Liquid bleach

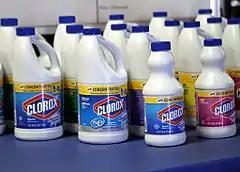
Liquid bleach (sodium hypochlorite solution) packaged for household use.

Liquid bleach, often called just bleach, is a common chemical household product that consists of a dilute solution of sodium hypochlorite and other secondary ingredients. It is a chlorine releasing bleaching agent widely used to whiten clothes and remove stains, as a disinfectant to kill germs, and for several other uses.